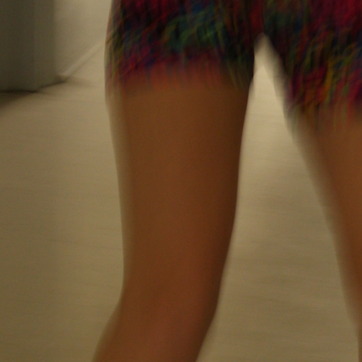
Material: skin